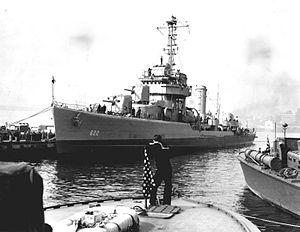
Cette liste dresse les plus grandes catastrophes maritimes pendant la Seconde Guerre mondiale au regard du nombre de victimes. Du fait de son contexte, une Seconde Guerre mondiale sanguinaire entachée de nombreux drames, ces catastrophes resteront longtemps quasi ignorées.
La bataille de Gela est livrée du 10 au 12 juillet 1943 à la suite du débarquement allié en Sicile. L'enjeu principal est la capture de l'aérodrome de Ponte Olivo situé à proximité. Le 10 juillet, peu après minuit, les Américains débarquent sur la plage de Gela et établissent rapidement une tête de pont. À l'aube, les dragueurs de mines alliés commencent à nettoyer la plage des mines afin que les Landing Ship Tank transportant des blindés puissent être débarqués. Une fois la tête de pont établie, les Rangers sécurisent la ville tenue par les Italiens du 429ᵉ bataillon côtier. Le 11 juillet, la 4ᵉ division d'infanterie de montage Livorno et la 1ʳᵉ division Fallschirm-Panzer Hermann Göring soutenues par la Luftflotte 2 tentent une contre-attaque qui s'avérera être infructueuse grâce à l'appui-feu des destroyers de l'United States Navy et des blindés alliés.